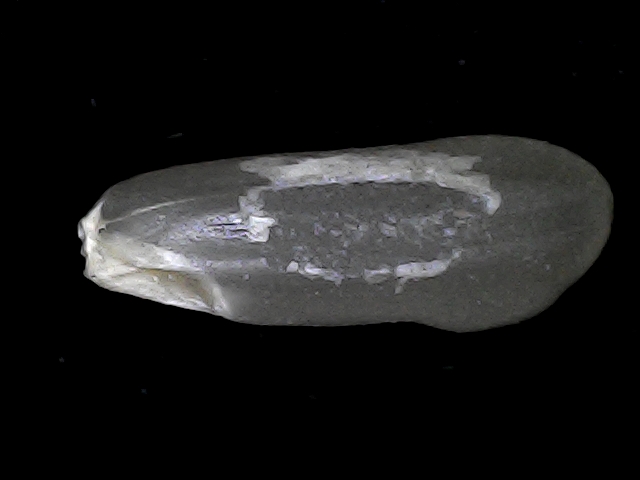
Rice variety: BD52